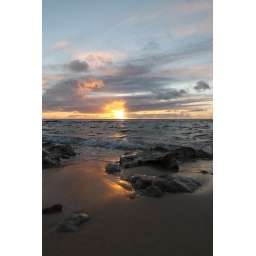
I'm staying in a beach house this year. The sunset is absolutely beautiful.